As I Have Always Been

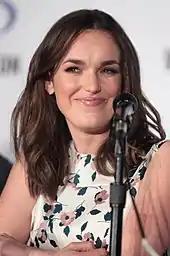
Star Elizabeth Henstridge directed the episode, which was her directorial debut

After the sixth season finale of "Agents of S.H.I.E.L.D." aired in August 2019, showrunners Jed Whedon, Maurissa Tancharoen, and Jeffrey Bell revealed that the seventh season would feature the team trying to save the world from invasion by the Chronicoms. They use time travel to do this, allowing the season to explore the history of S.H.I.E.L.D. Later that month, one of the season's episodes was revealed to be titled "As I Have Always Been" and written by Drew Z. Greenberg. That November, series regular Elizabeth Henstridge was revealed to have directed the episode, making her directorial debut. It was confirmed to be the ninth episode of the season in July 2020.